Healthcare in Taiwan

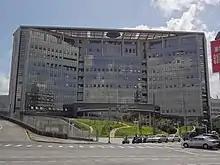
Ministry of Health and Welfare (Taiwan)

Healthcare in Taiwan is administered by the Ministry of Health and Welfare of the Executive Yuan. As with other developed economies, Taiwanese people are well-nourished but face such health problems as chronic obesity and heart disease. In 2023, Taiwan had 2.3 physicians and 7.3 hospital beds per 1,000 population. There were 476 hospitals and 23,421 clinics in the country. Per capita health expenditures totaled US$2,522 in 2023. Health expenditures constituted 7.8% of the gross domestic product (GDP) in 2023; 63% of the expenditures were from public funds. Overall life expectancy in 2025 is 80.94 years.